Julian Leist

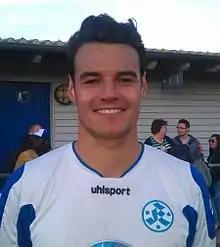
Leist with Stuttgarter Kickers

Julian Leist (born 11 March 1988) is a German football coach and a former player. He is an assistant coach with Stuttgarter Kickers.